Yegor Filipenko

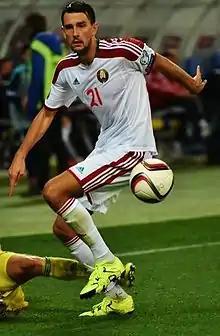
Filipenko playing for Belarus in 2015

Yegor Vsevolodovich Filipenko (born 10 April 1988) is a Belarusian professional footballer who plays for Russian club Ural Yekaterinburg as a central defender.